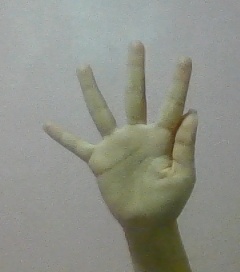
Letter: sheen